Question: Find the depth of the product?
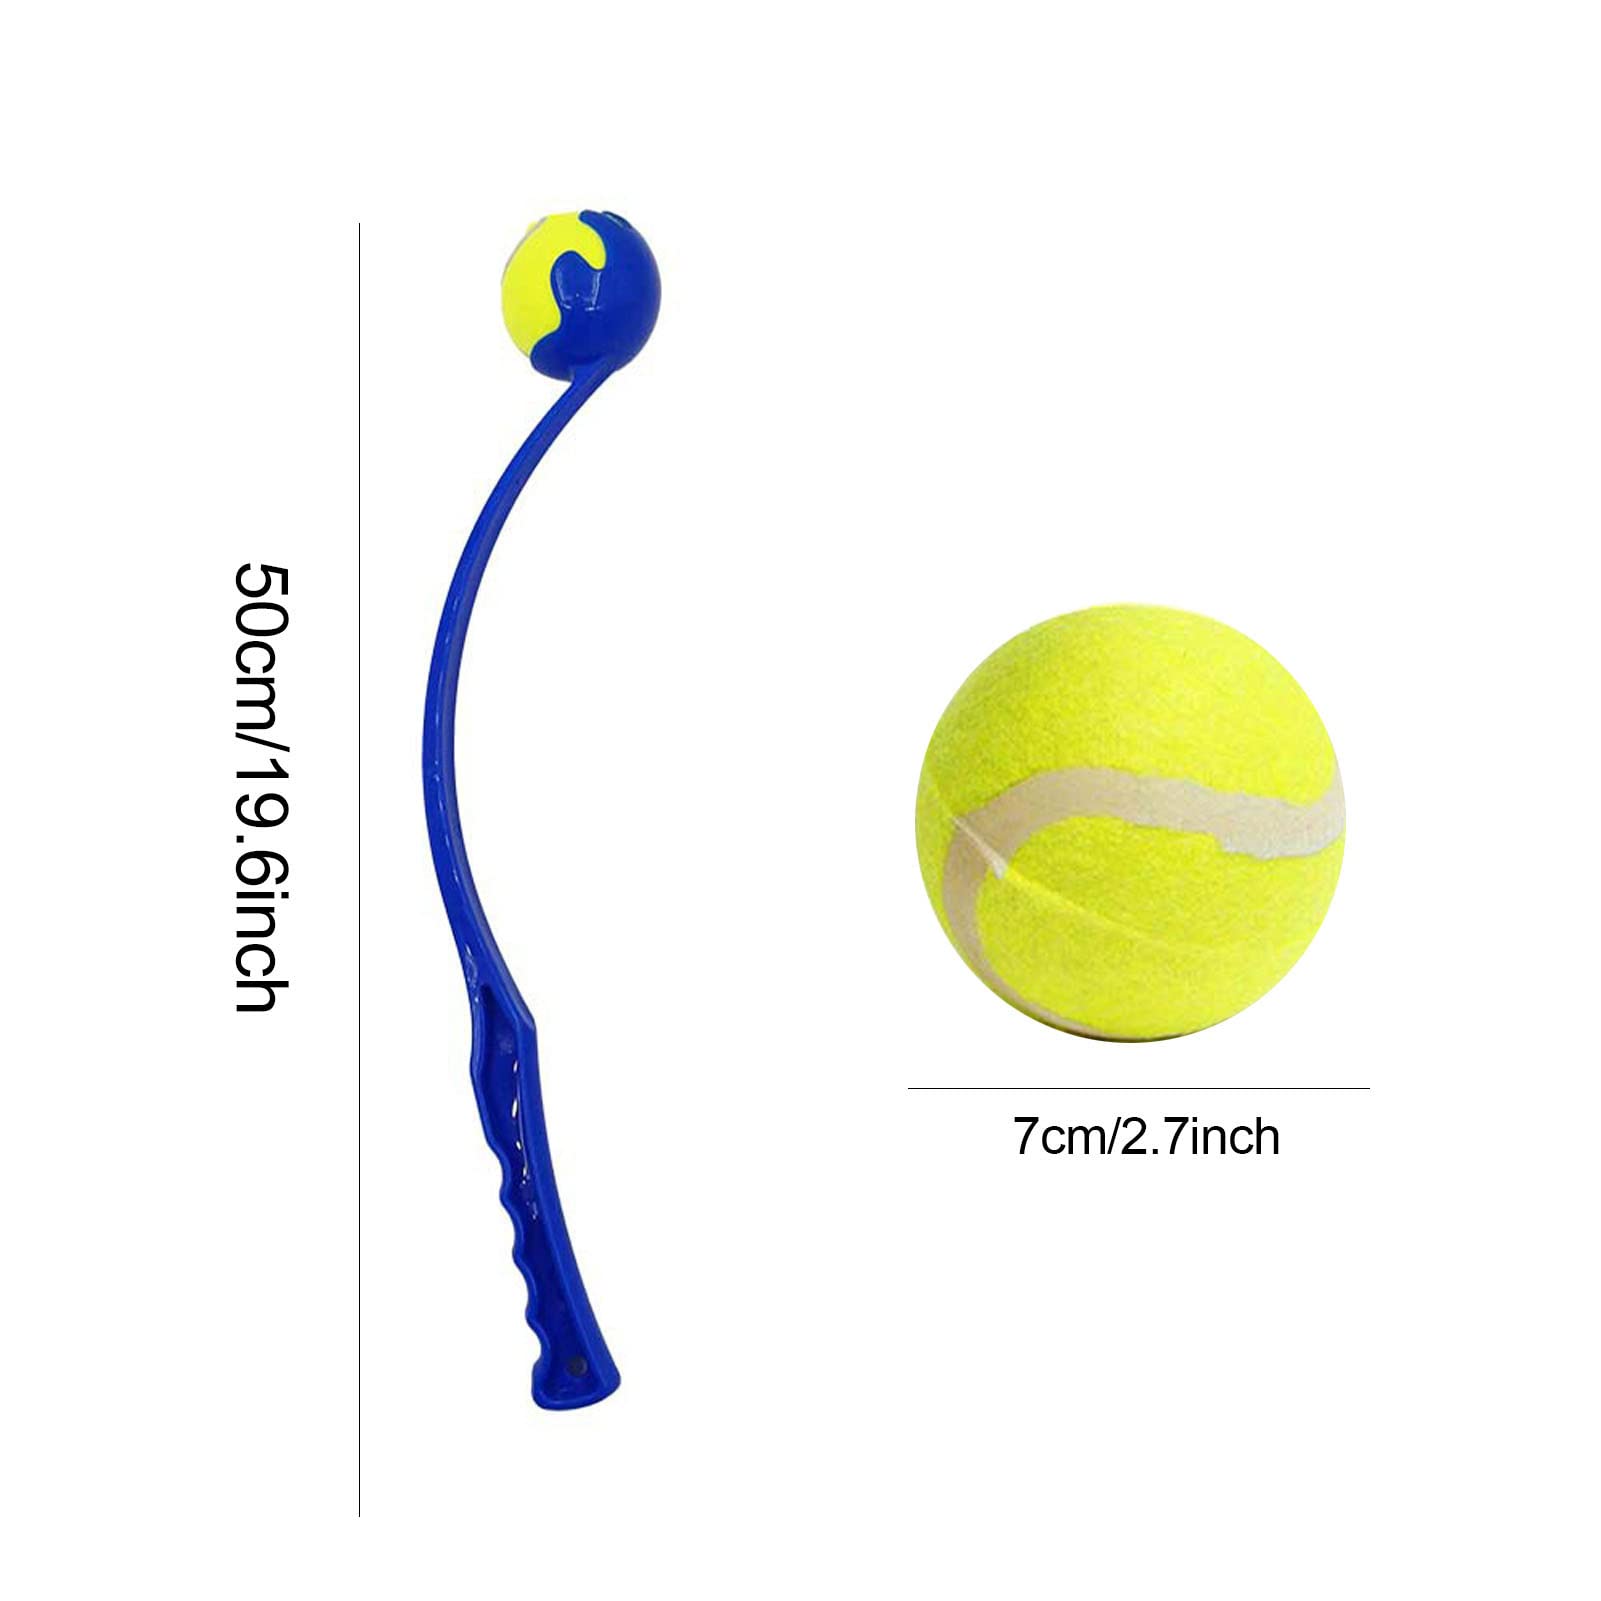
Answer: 7.0 centimetre